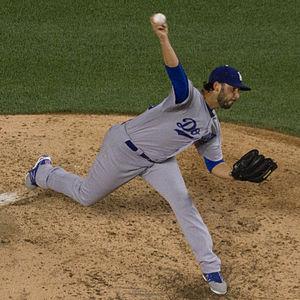
Michael Bolsinger est un lanceur droitier des Ligues majeures de baseball.